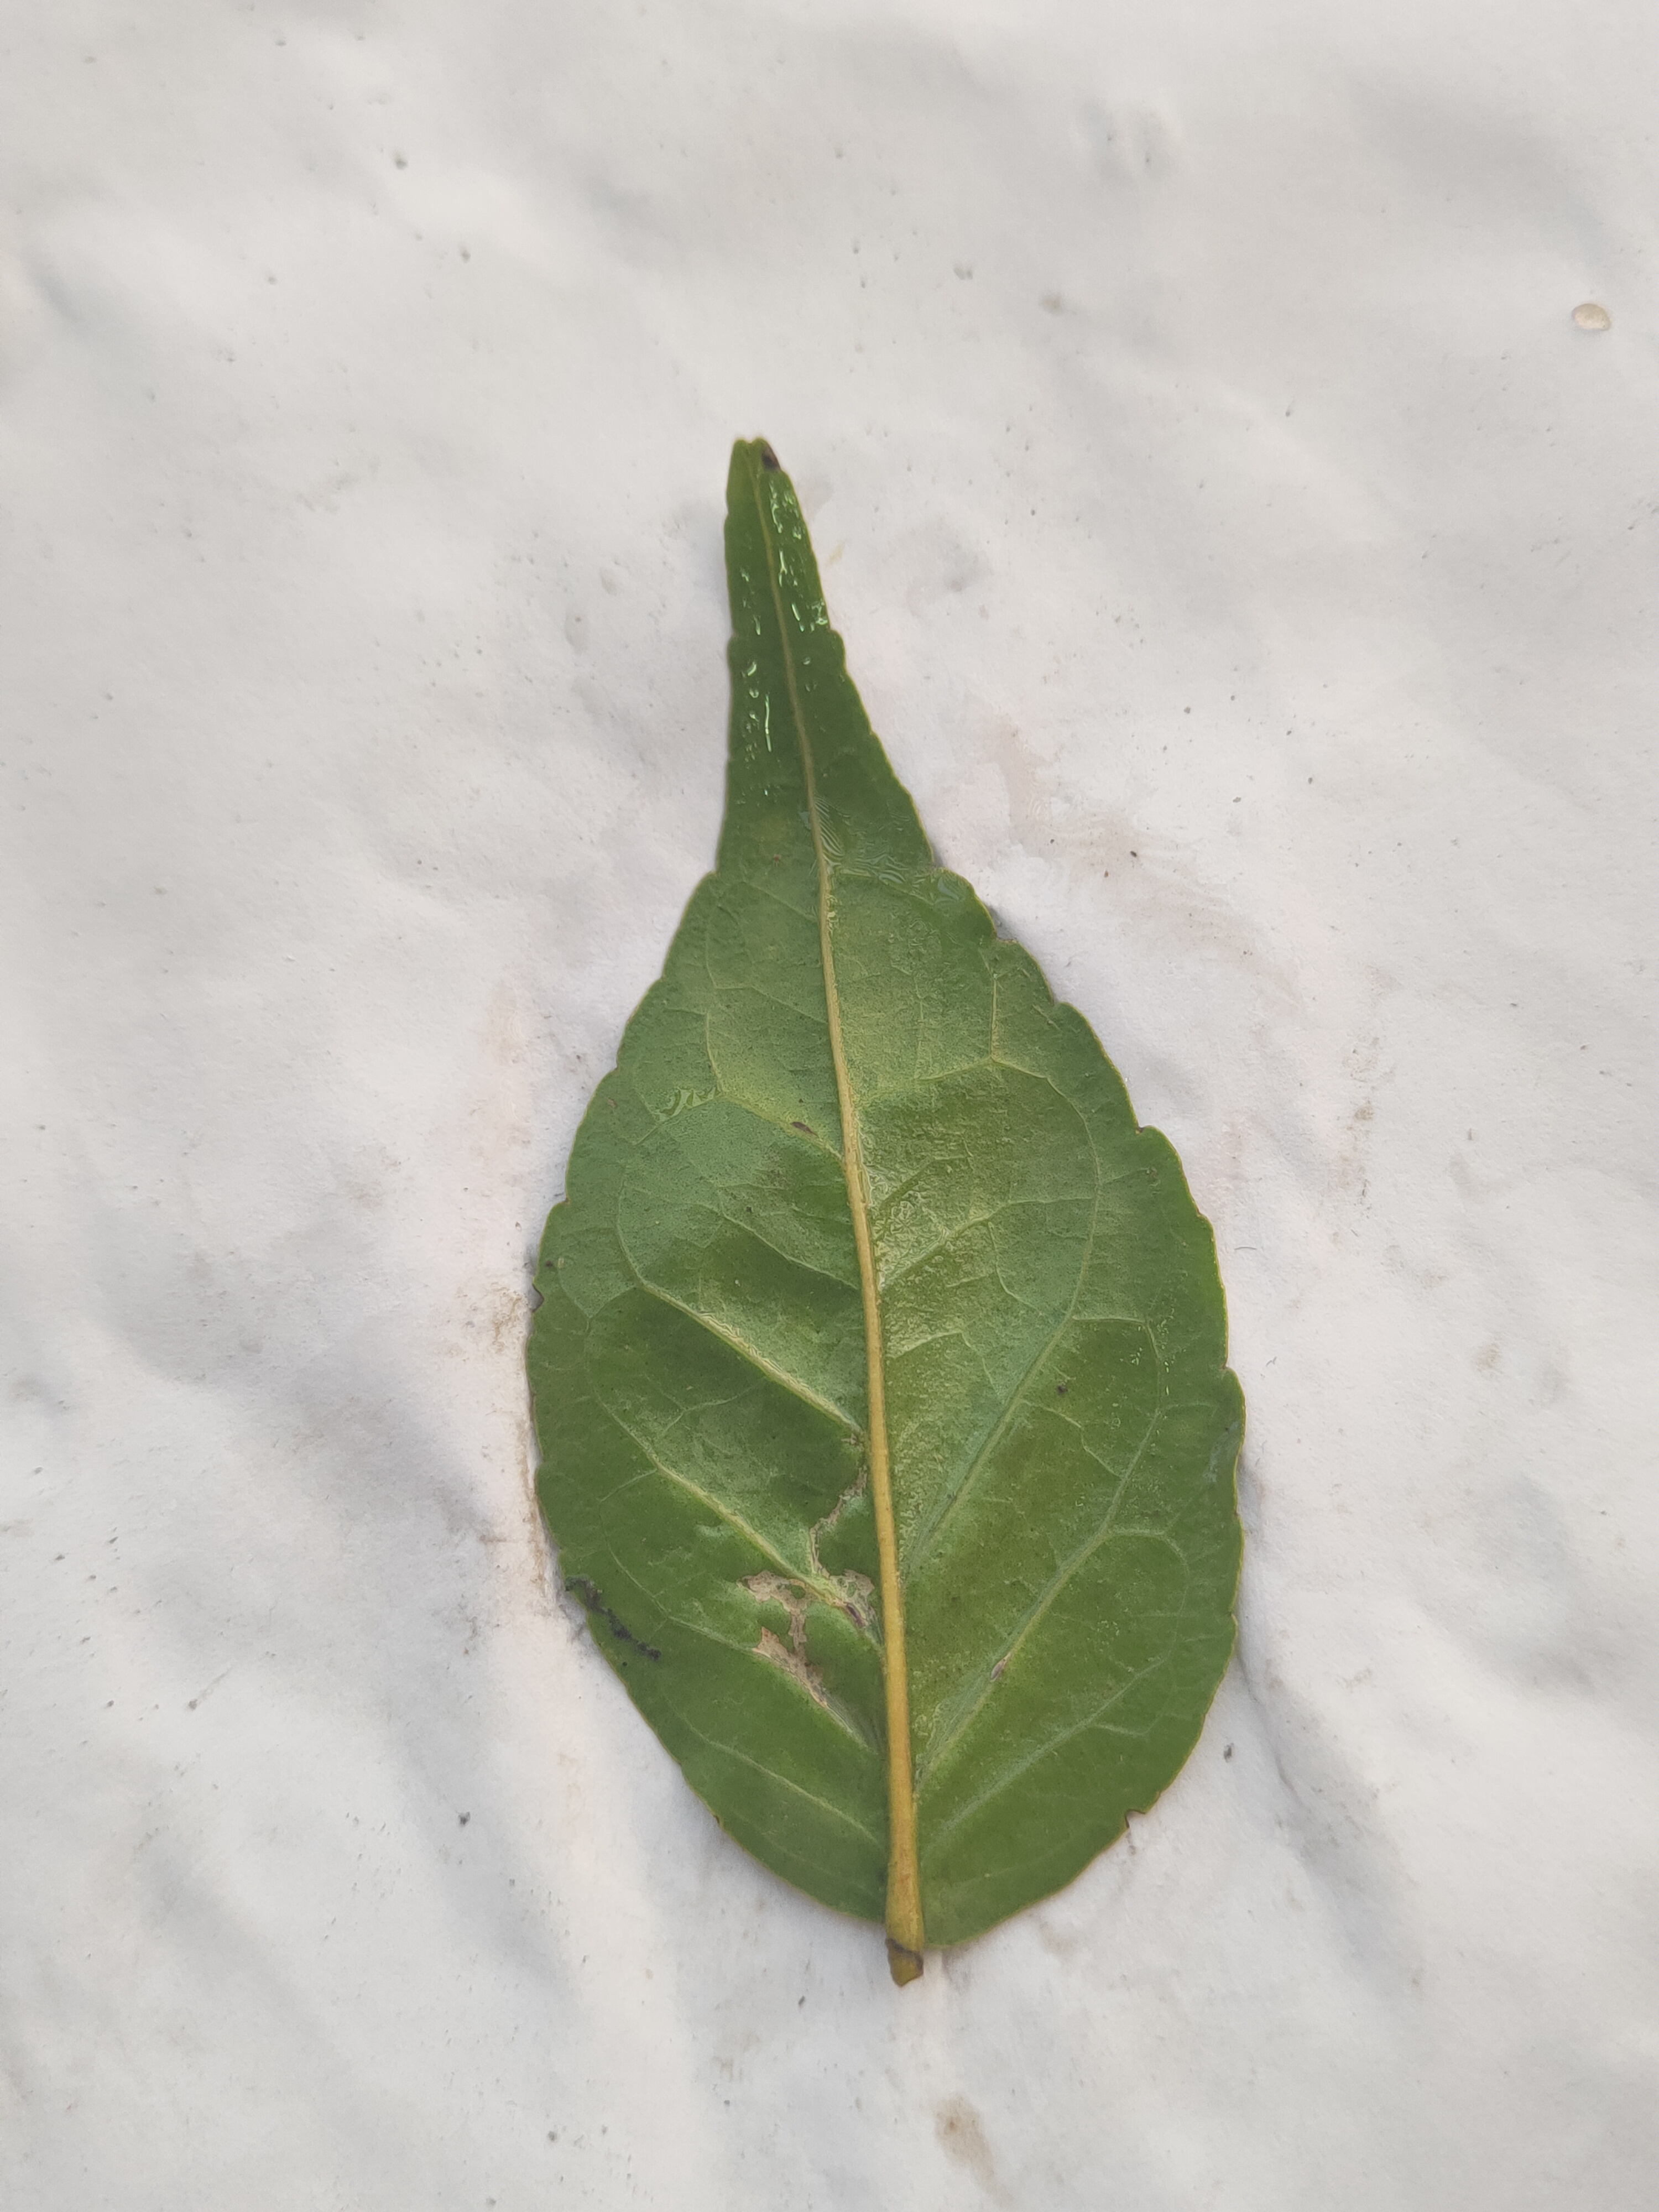
Leaf variety: Aegle marmelos